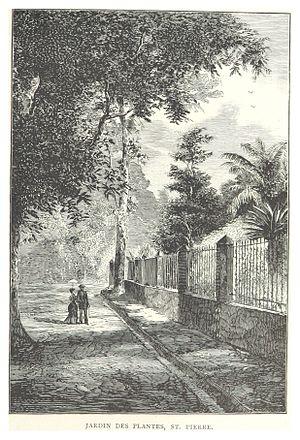
Saint-Pierre est une commune française et une sous-préfecture du département de la Martinique. Saint-Pierre est située à 31 km au nord de Fort-de-France sur la côte caraïbe au sud-ouest de la montagne Pelée. Ses habitants sont appelés les Pierrotains et les Pierrotines.